Thomas Gillespie (North Carolina plantation owner)

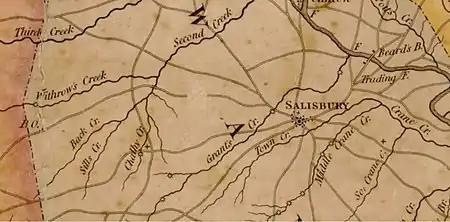
Southwest Rowan County in 1833 showing Sills Creek, Back Creek, and location of Thyatira Church on Chathy Creek

Thomas Gillespie was born in about 1719. The location of his birth is not documented. Still, tradition says that he was born either in Cecil County, Maryland or New London Township, Chester County, Pennsylvania, which were common points of origin of those who traveled the Great Wagon Road in the 1700s. The names of his parents are not known. He migrated to Augusta County, Virginia in about 1740. There, he married Naomi Thompson on January 1, 1745, in the "Valley of Virginia" with the ceremony performed by Rev. John Craig, pastor of the Tinkling Spring Presbyterian Church in Augusta County, Virginia from 1740–1764. Thomas was probably a member of the Tinkling Springs Presbyterian Church.